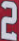
Number: 2